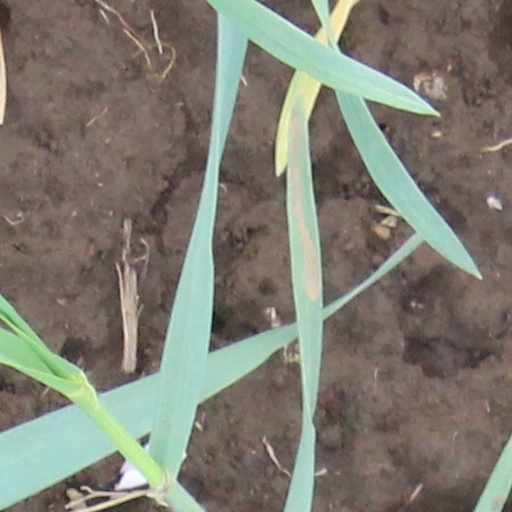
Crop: wheat